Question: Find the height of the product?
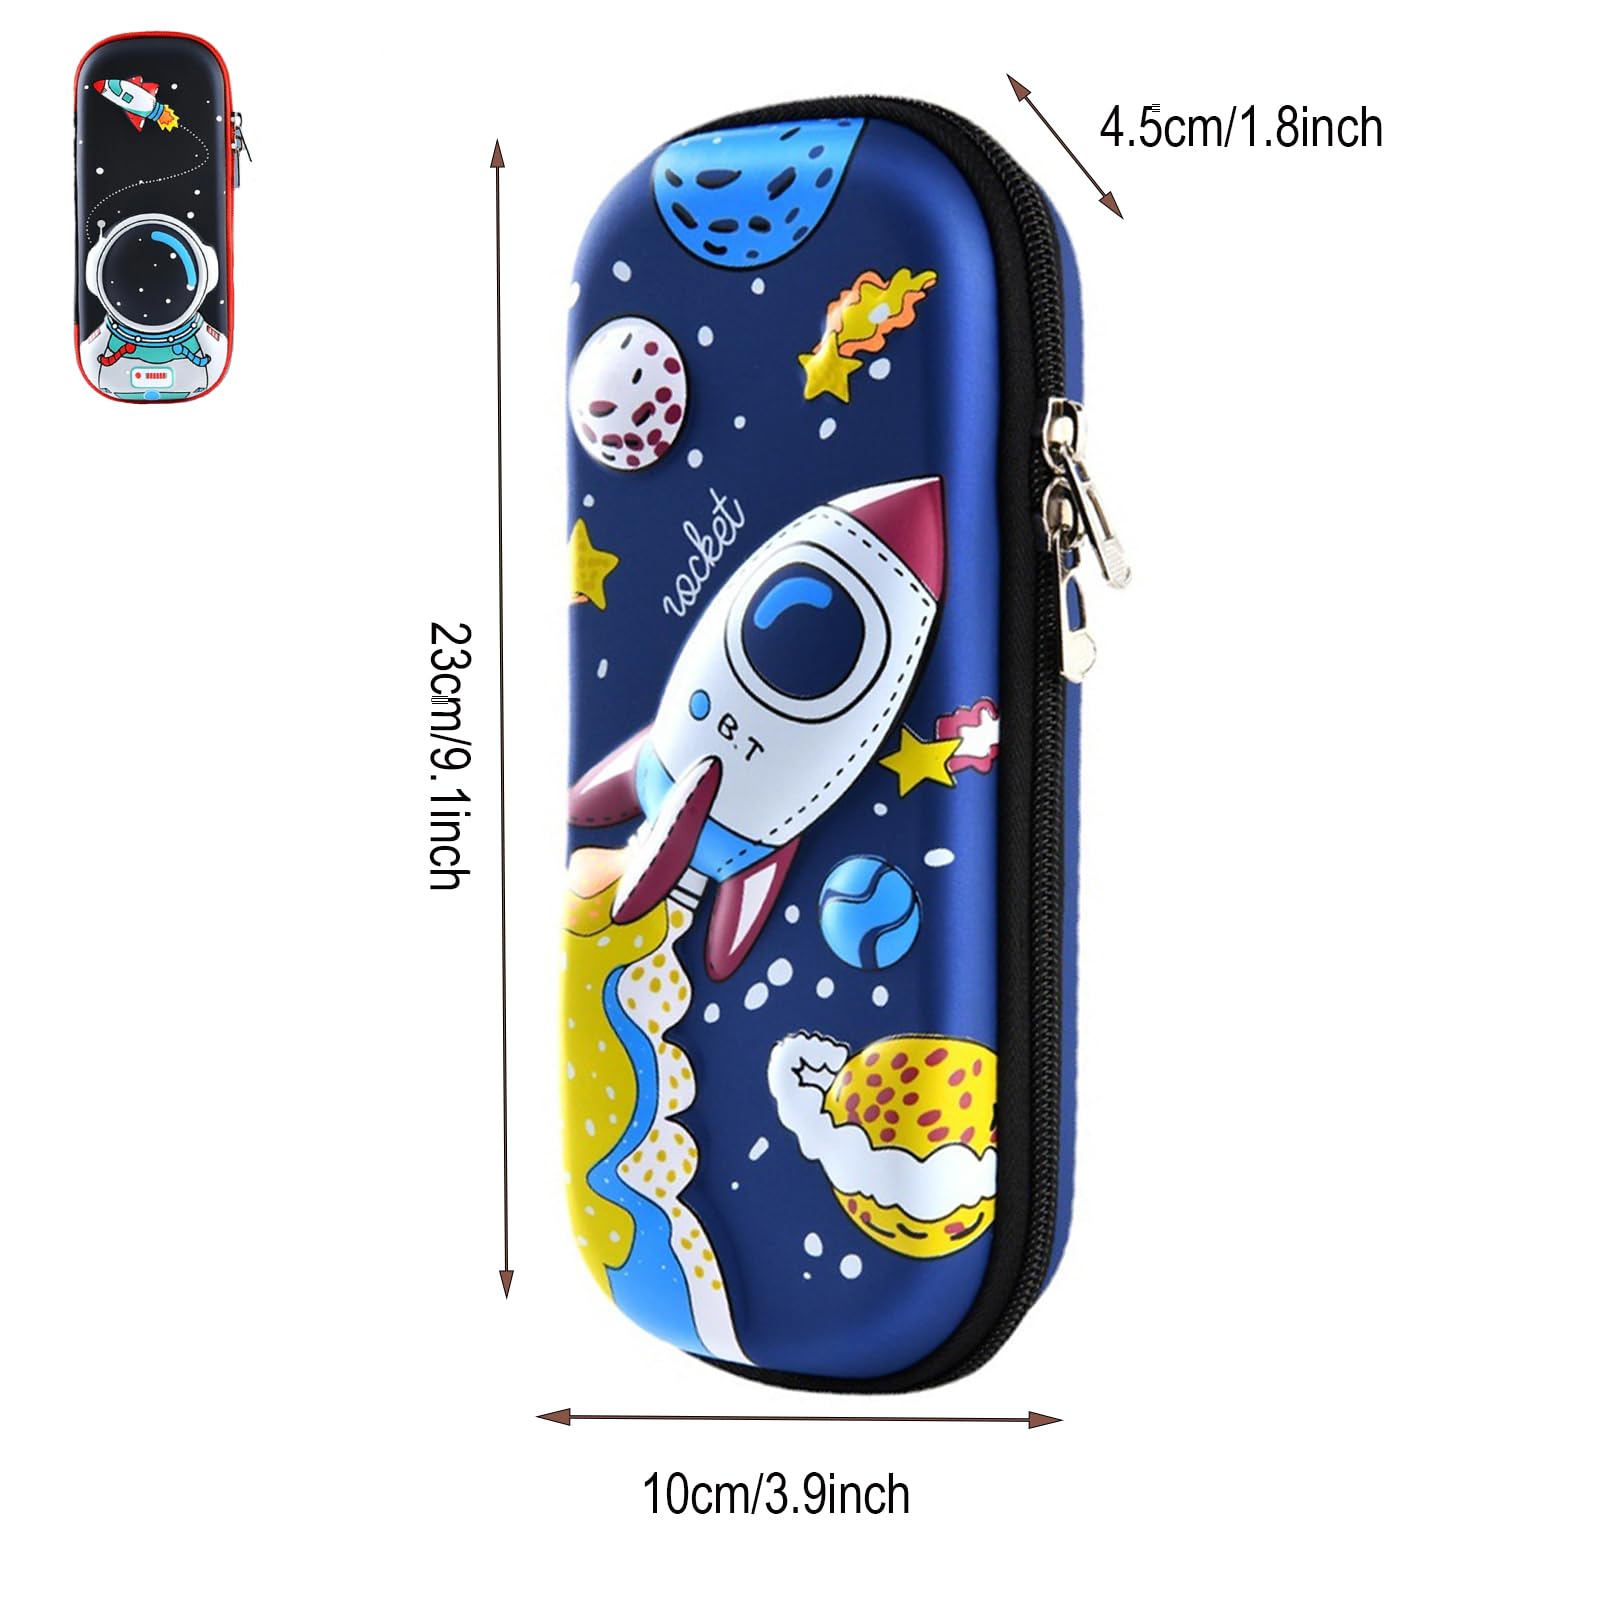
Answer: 23.0 centimetre